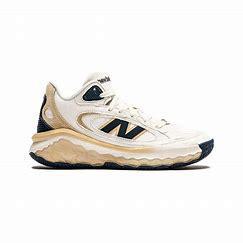
Brand: New
Model: Balance 100